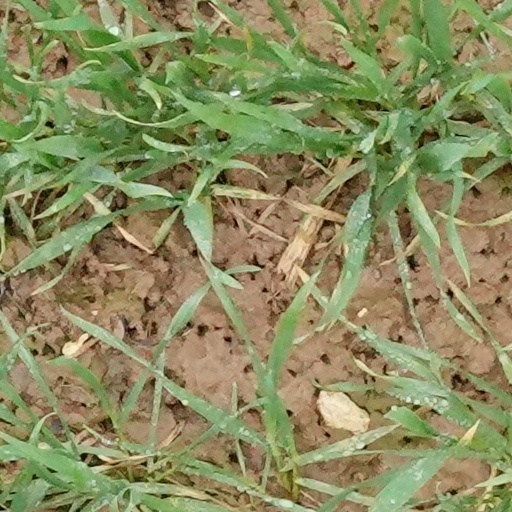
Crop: wheat